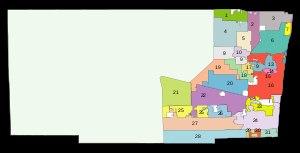
Le comté de Broward est un comté situé dans l'État de Floride, aux États-Unis. Sa population était de 1 623 018 habitants en 2000. Selon le recensement de 2005, la population atteignait 1 777 638 habitants. Le siège de comté est Fort Lauderdale. Ce comté fait partie de l'aire métropolitaine de Miami.